Nabeshima Nagako

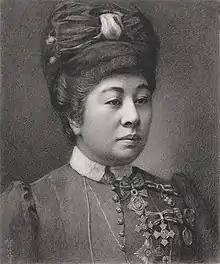
Portrait of Nabeshima Nagako by Takagi Haisui (Nabeshima Hōkōkai)

("kyūjitai": 鍋島榮子) (1855–1941) was a feature of Japanese high society from the Meiji period to the early Shōwa era. Daughter of "kuge" Hirohashi Taneyasu, in April 1881 she married Nabeshima Naohiro, eleventh and final "daimyō" of the Saga Domain, in Italy, where he was performing official duties. Nagako served as secretary and chair of the of the Japanese Red Cross Society from 1887 to 1936 as well as president of the .